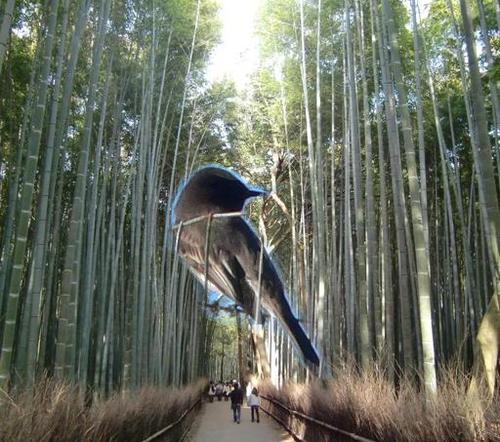
Bird species: Sayornis
Bird type: landbird
Background: land